Jennie Fowler Willing

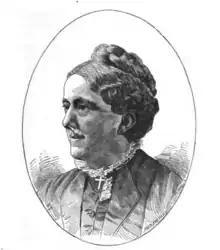
Jennie Fowler Willing

She began teaching school when she was 15 years old. The next year, she finished teaching the winter term of a village school, from which the "big boys" had "turned out" their young man teacher.